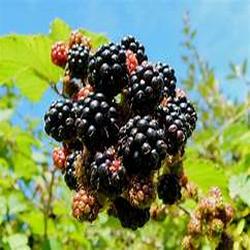
Label: Blackberry